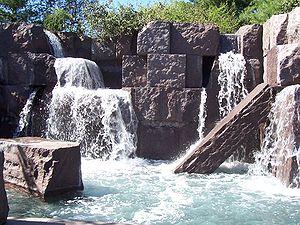
Le Franklin Delano Roosevelt Memorial est un monument présidentiel dédié à la mémoire du président américain Franklin Delano Roosevelt et à la période qu'il a eu à gérer. Il est situé dans la capitale américaine Washington D.C., non loin du Jefferson Memorial, dans le West Potomac Park. Les plans furent dessinés par l'architecte Lawrence Halprin.